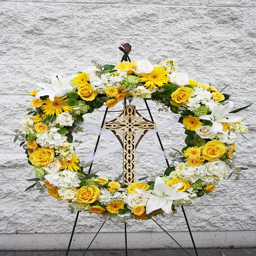
a beautiful wreath of yellows and whites - four seasons flowers